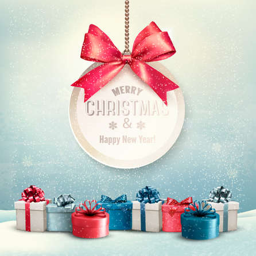
merry christmas card with a ribbon and gift boxes .